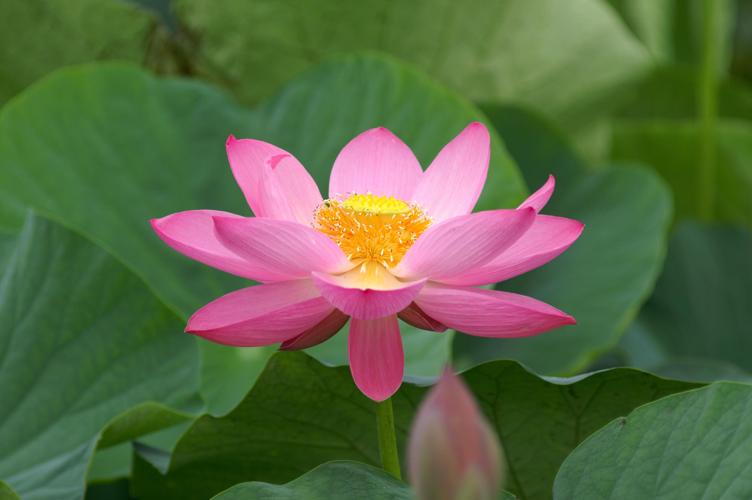
Label: lotus